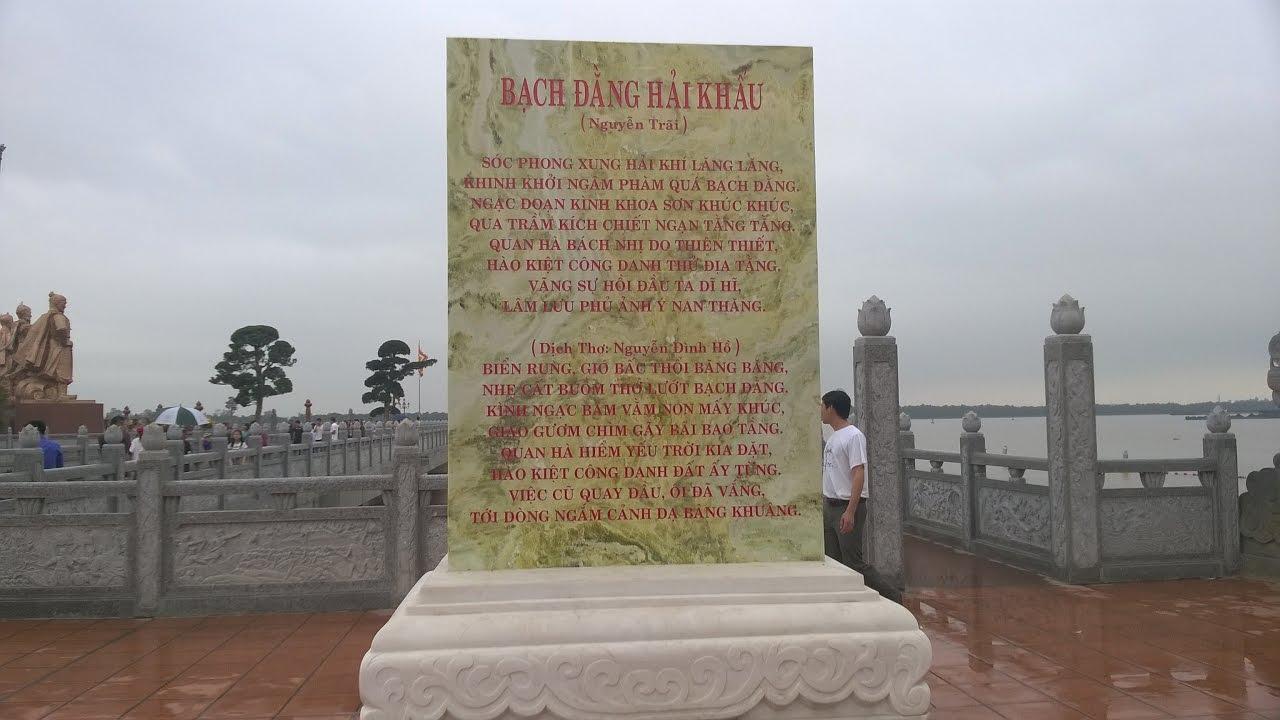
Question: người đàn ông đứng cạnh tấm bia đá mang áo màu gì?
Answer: màu trắng